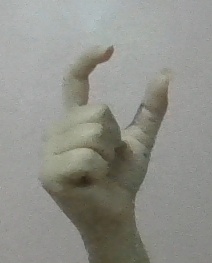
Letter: nun